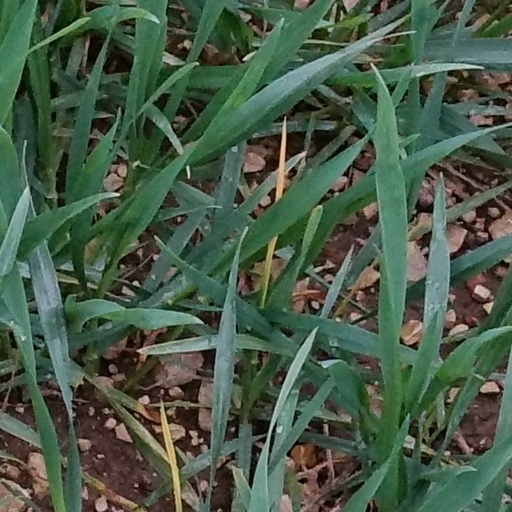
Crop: wheat